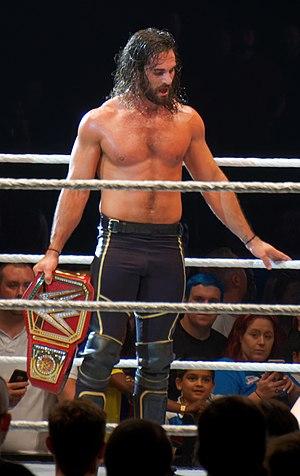
Seth Rollins, de son vrai nom Colby Daniel López, est un catcheur américain. Il travaille actuellement à la World Wrestling Entertainment, dans la division Raw.